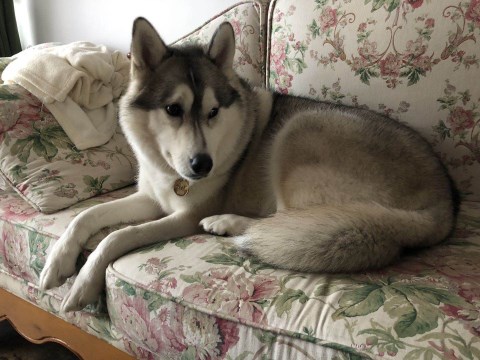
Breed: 1160-n000003-Siberian_husky